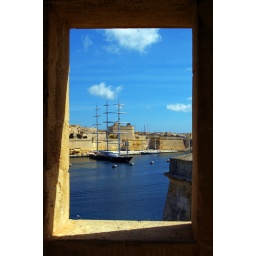
The superyacht The Maltese Falcon seen through a window of a lookout post on the Senglea walls in Malta